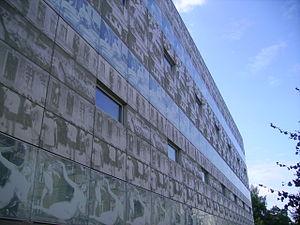
Herzog & de Meuron est une agence d'architecture suisse basée à Bâle, créé en 1978 par Jacques Herzog et Pierre de Meuron.